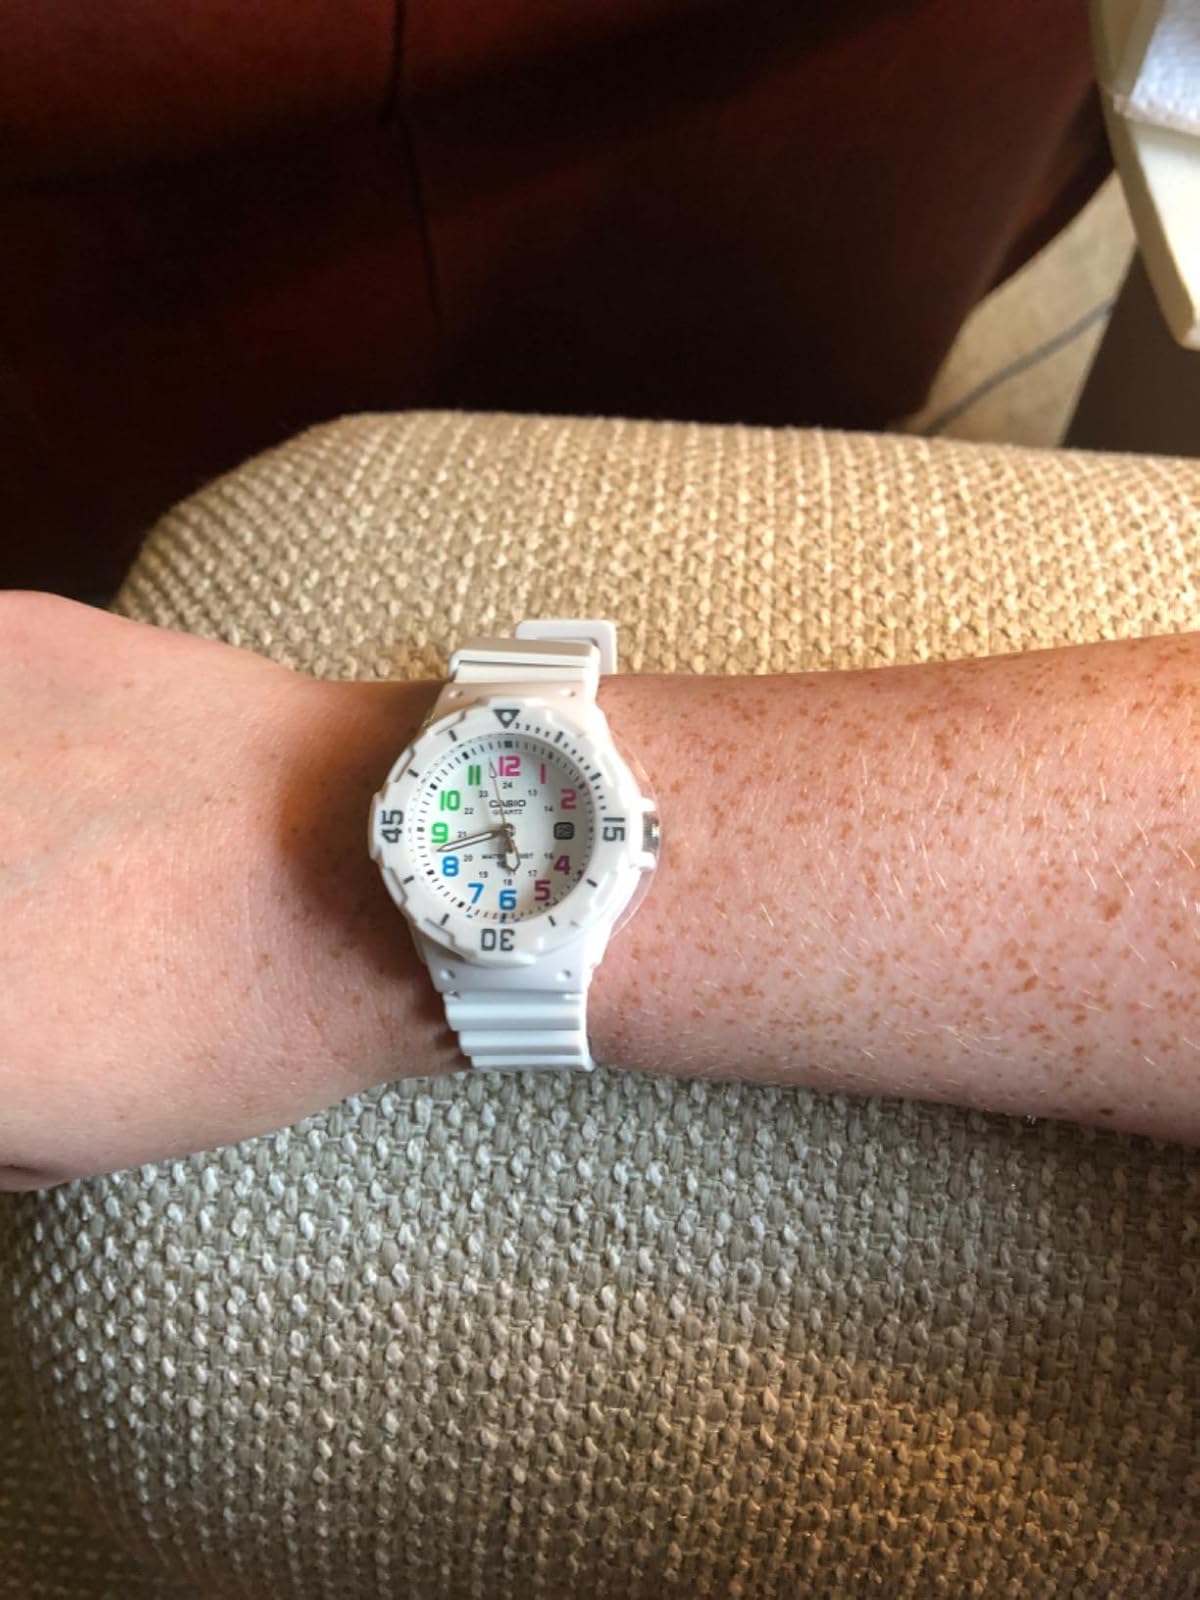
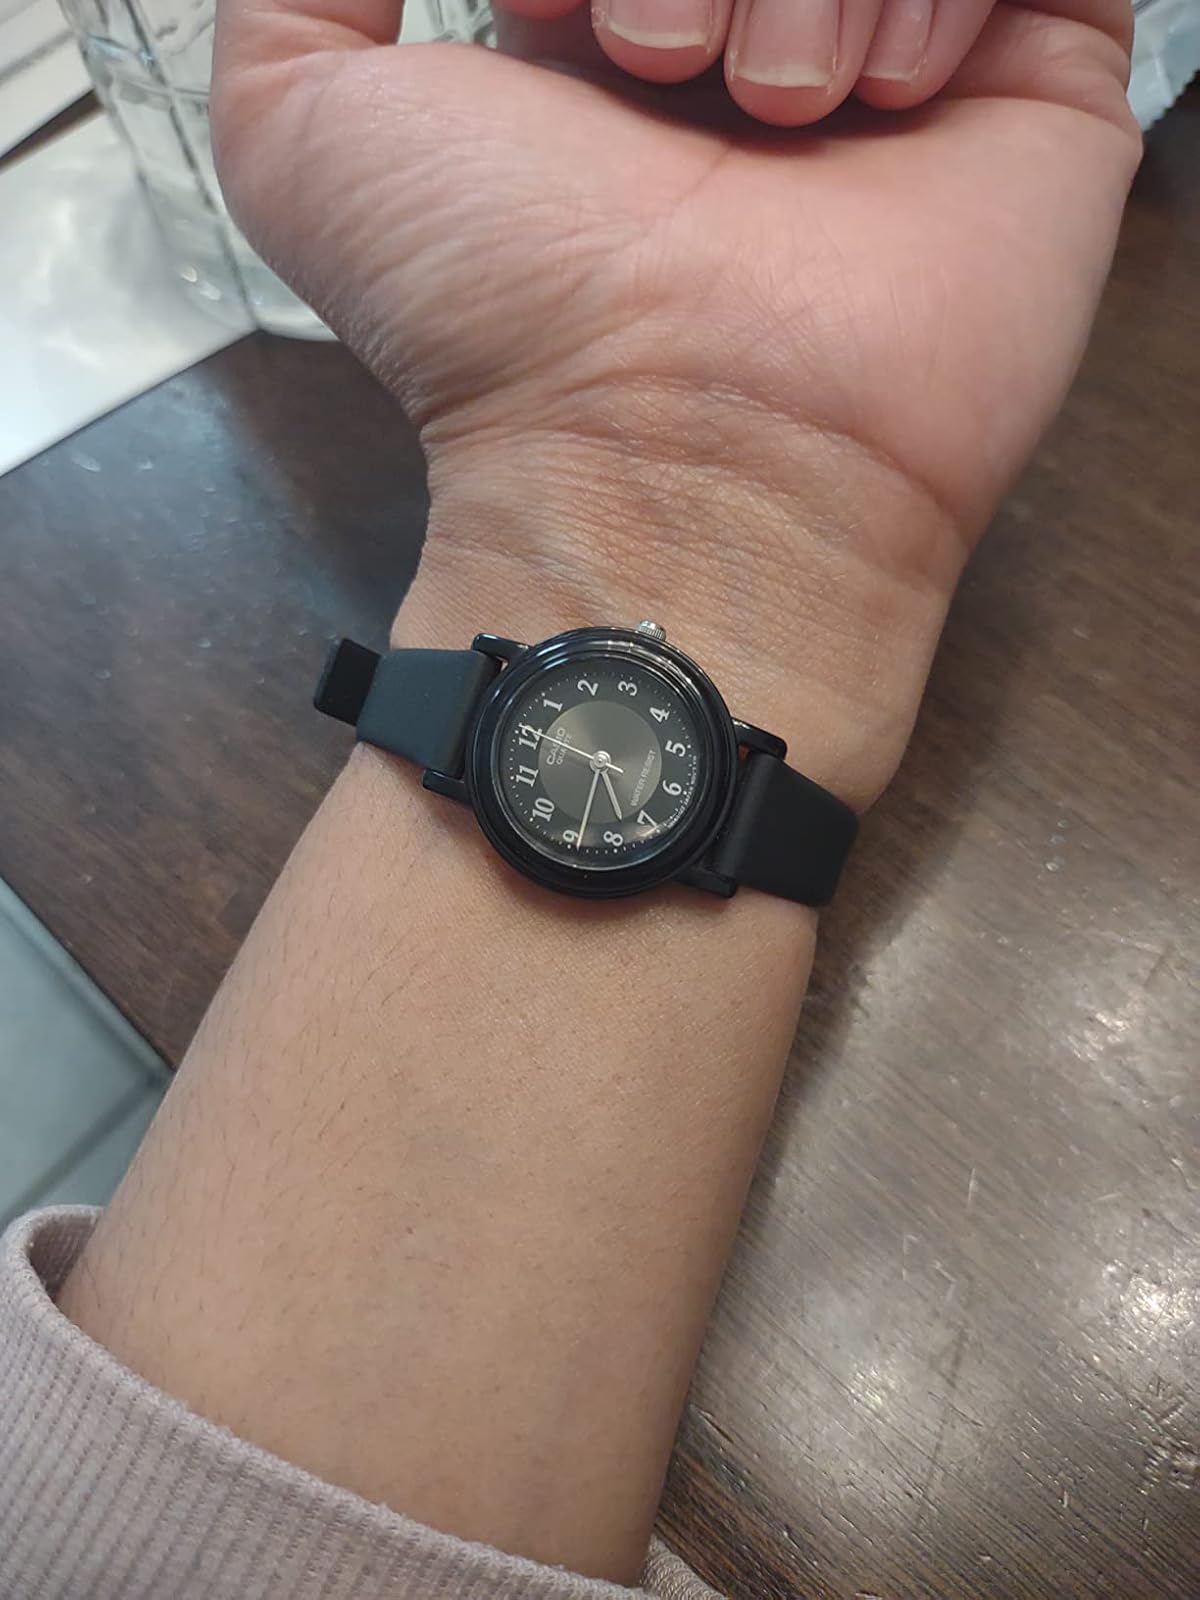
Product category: accessories_watch
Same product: no